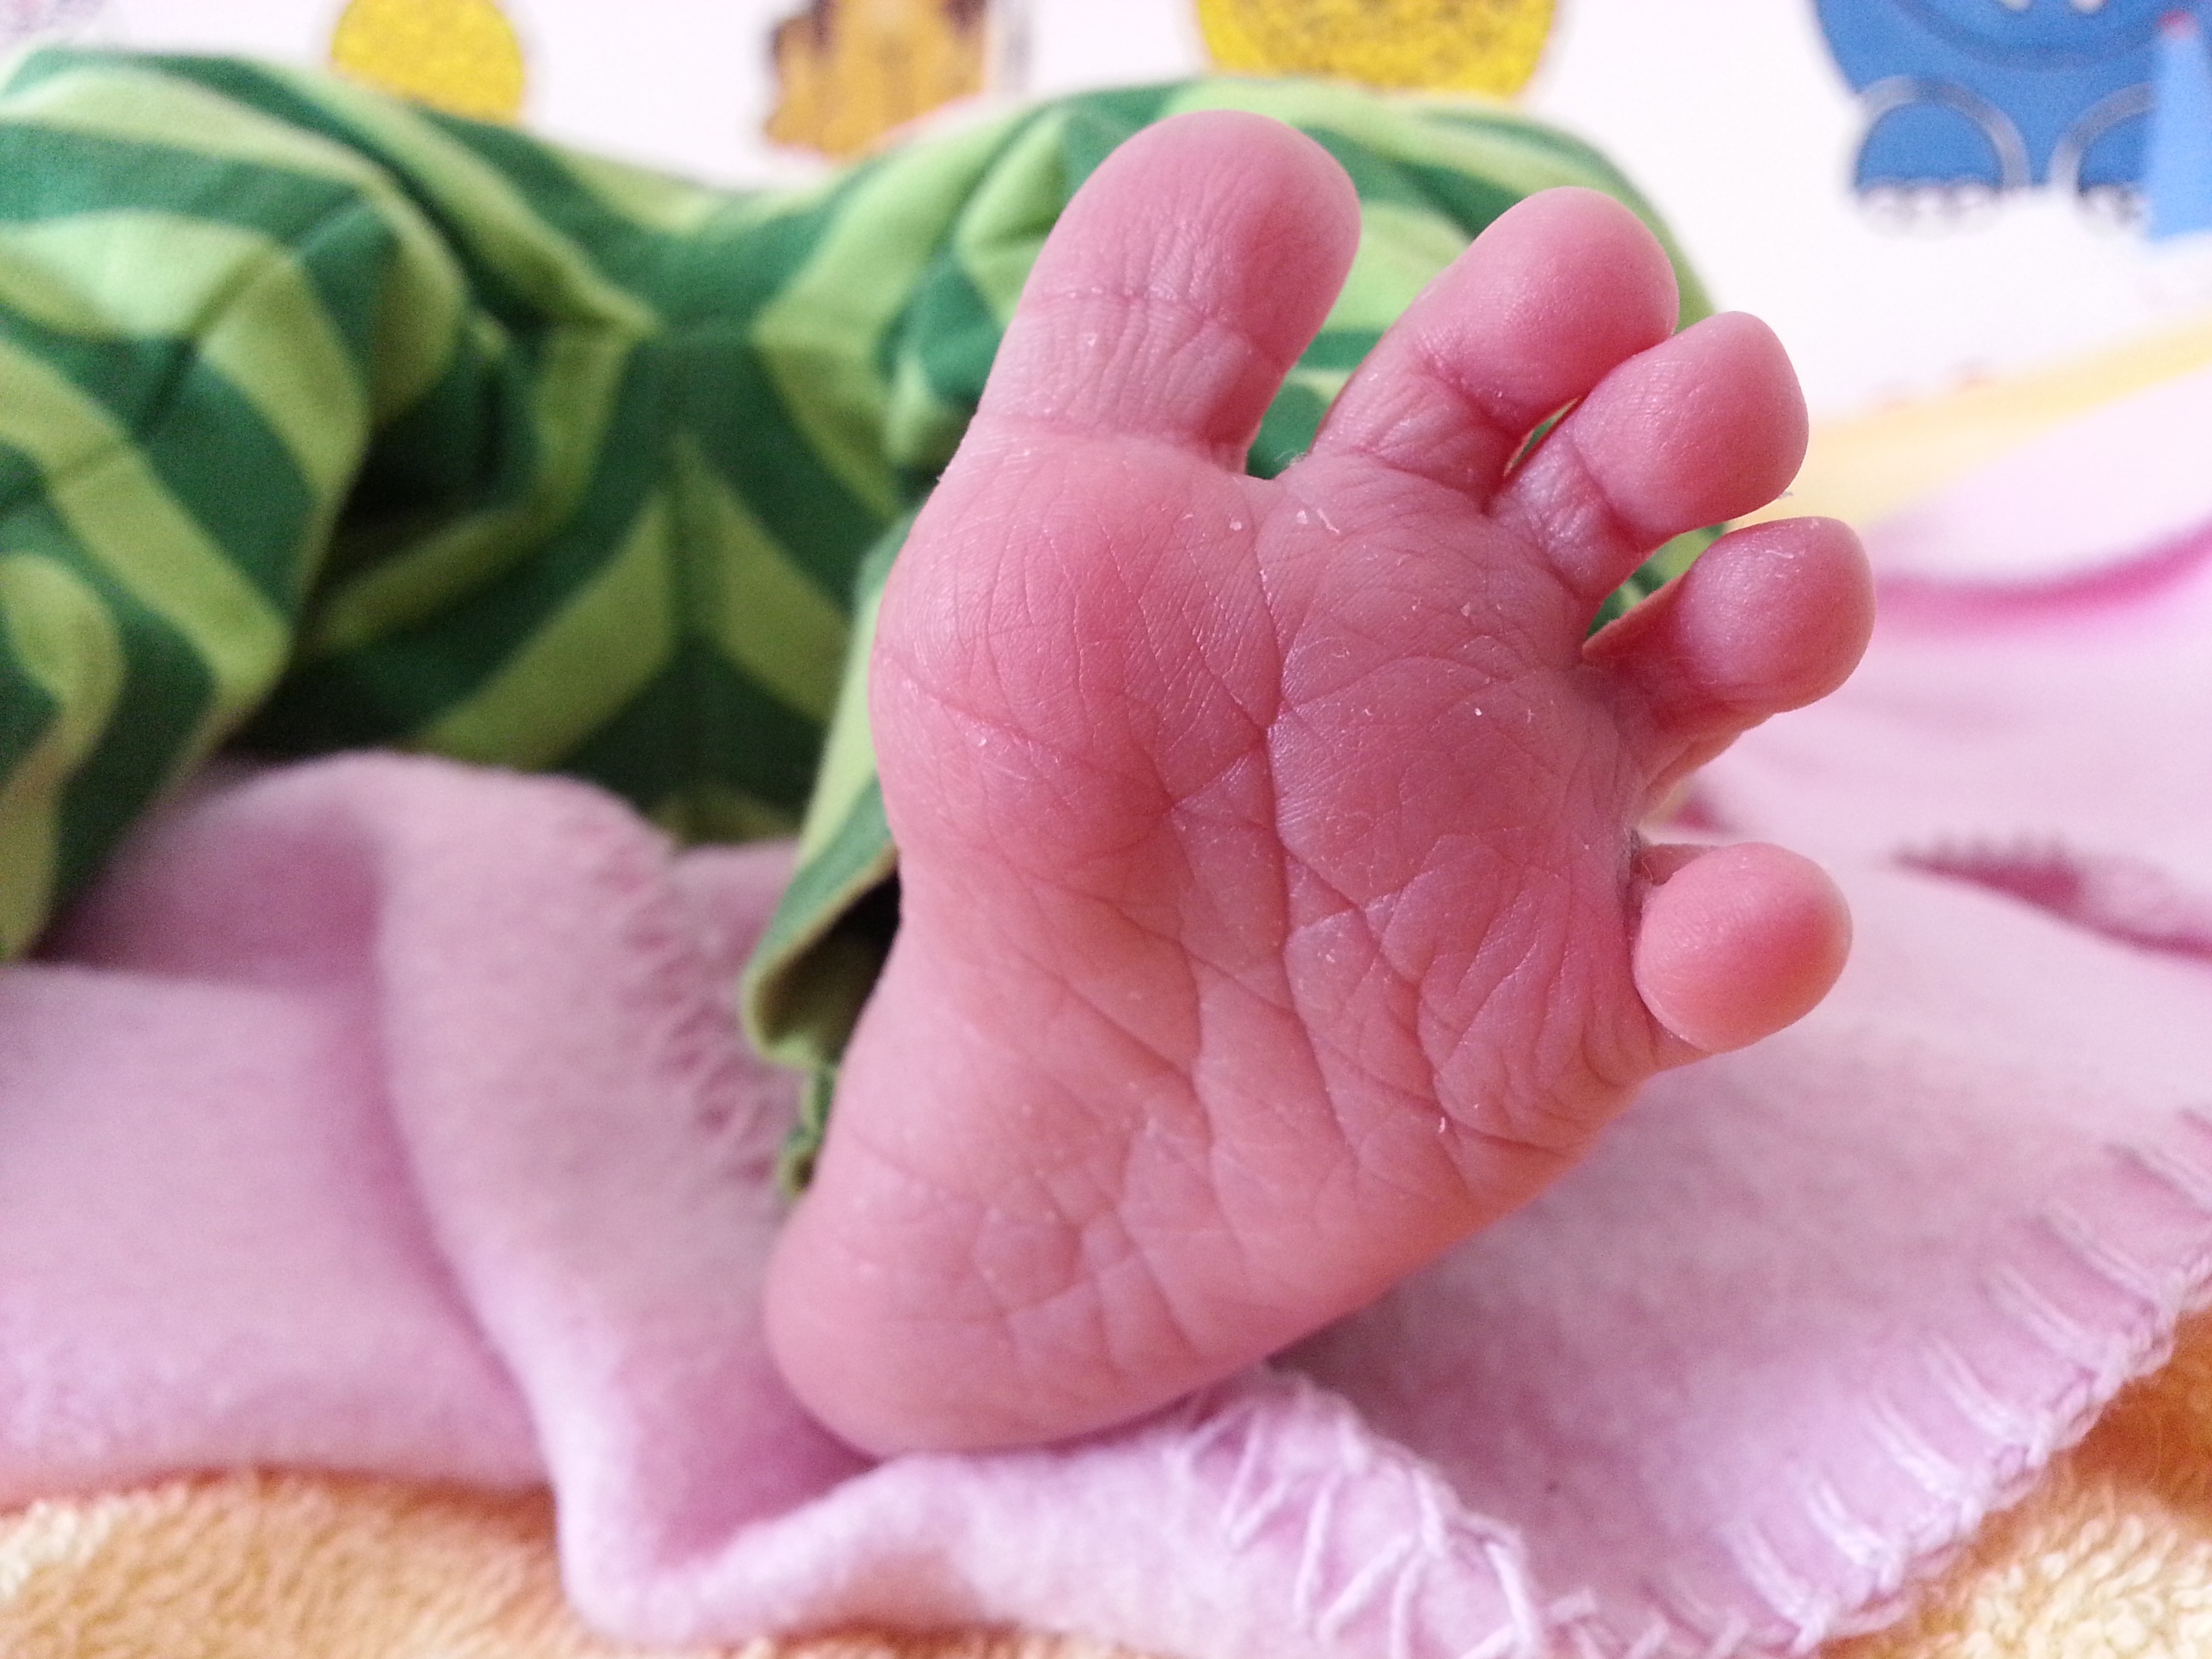
hand, flower, petal, leg, finger, food, foot, child, pink, nail, toy, baby, human body, infant, skin, organ, ten, small child, reborn, stuffed toy, sole of the foot